H. B. Higgins

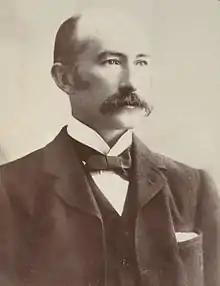
Henry Bournes Higgins at the 1898 Australasian Federal Convention.

Despite these successes, he opposed the draft constitution produced by the convention as overly federalist, favouring instead unification, without a 'ridiculous' Senate. He also disdained the protectionist motive which he detected in the agitation for federation: the Victorian 'manufacturing classes', he wrote 'expected to exploit the markets of New South Wales, protected against the formidable competition of English and European goods'. He campaigned, unsuccessfully, to have the draft federal constitution defeated at the 1898 and 1899 Australian constitutional referendums. In November 1899 he supported the successful leadership challenge of Allan Maclean, a staunch anti-Federationist, to the premier, George Turner. These stances alienated him from most of his liberal colleagues, and also from the influential Melbourne newspaper, "The Age". Higgins also opposed Australian involvement in the Second Boer War, a very unpopular stand at the time, and as a result, he lost his seat at the 1900 Victorian election.